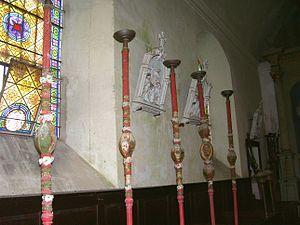
Collection de torchères de la confrérie de Charité dans l'église Notre-Dame de Neuville-sur-Authou, Eure (27)